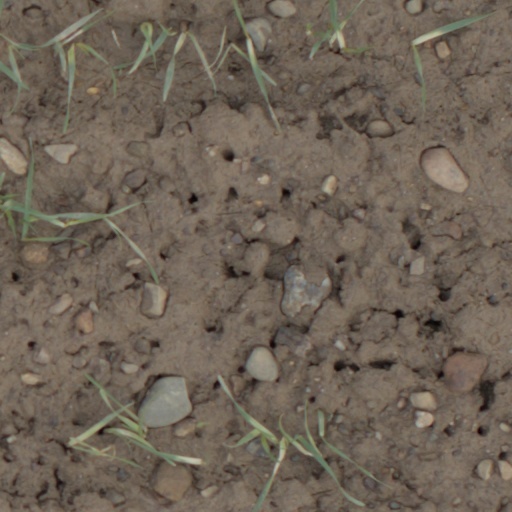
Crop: wheat